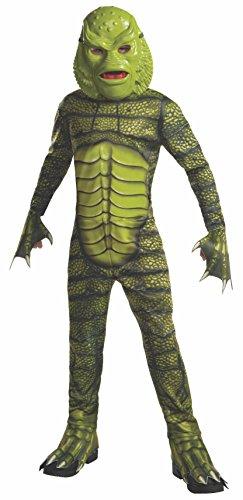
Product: Rubie's Costume Boys Creature from The Green Lagoon Costume
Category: Clothing, Shoes & Jewelry | Costumes & Accessories | Men | Costumes & Cosplay Apparel | Costumes
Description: Includes: Printed Jumspuit With Attached Shoe Covers and Hand Covers and 1/2 Mask.
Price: $22.49 - $48.41